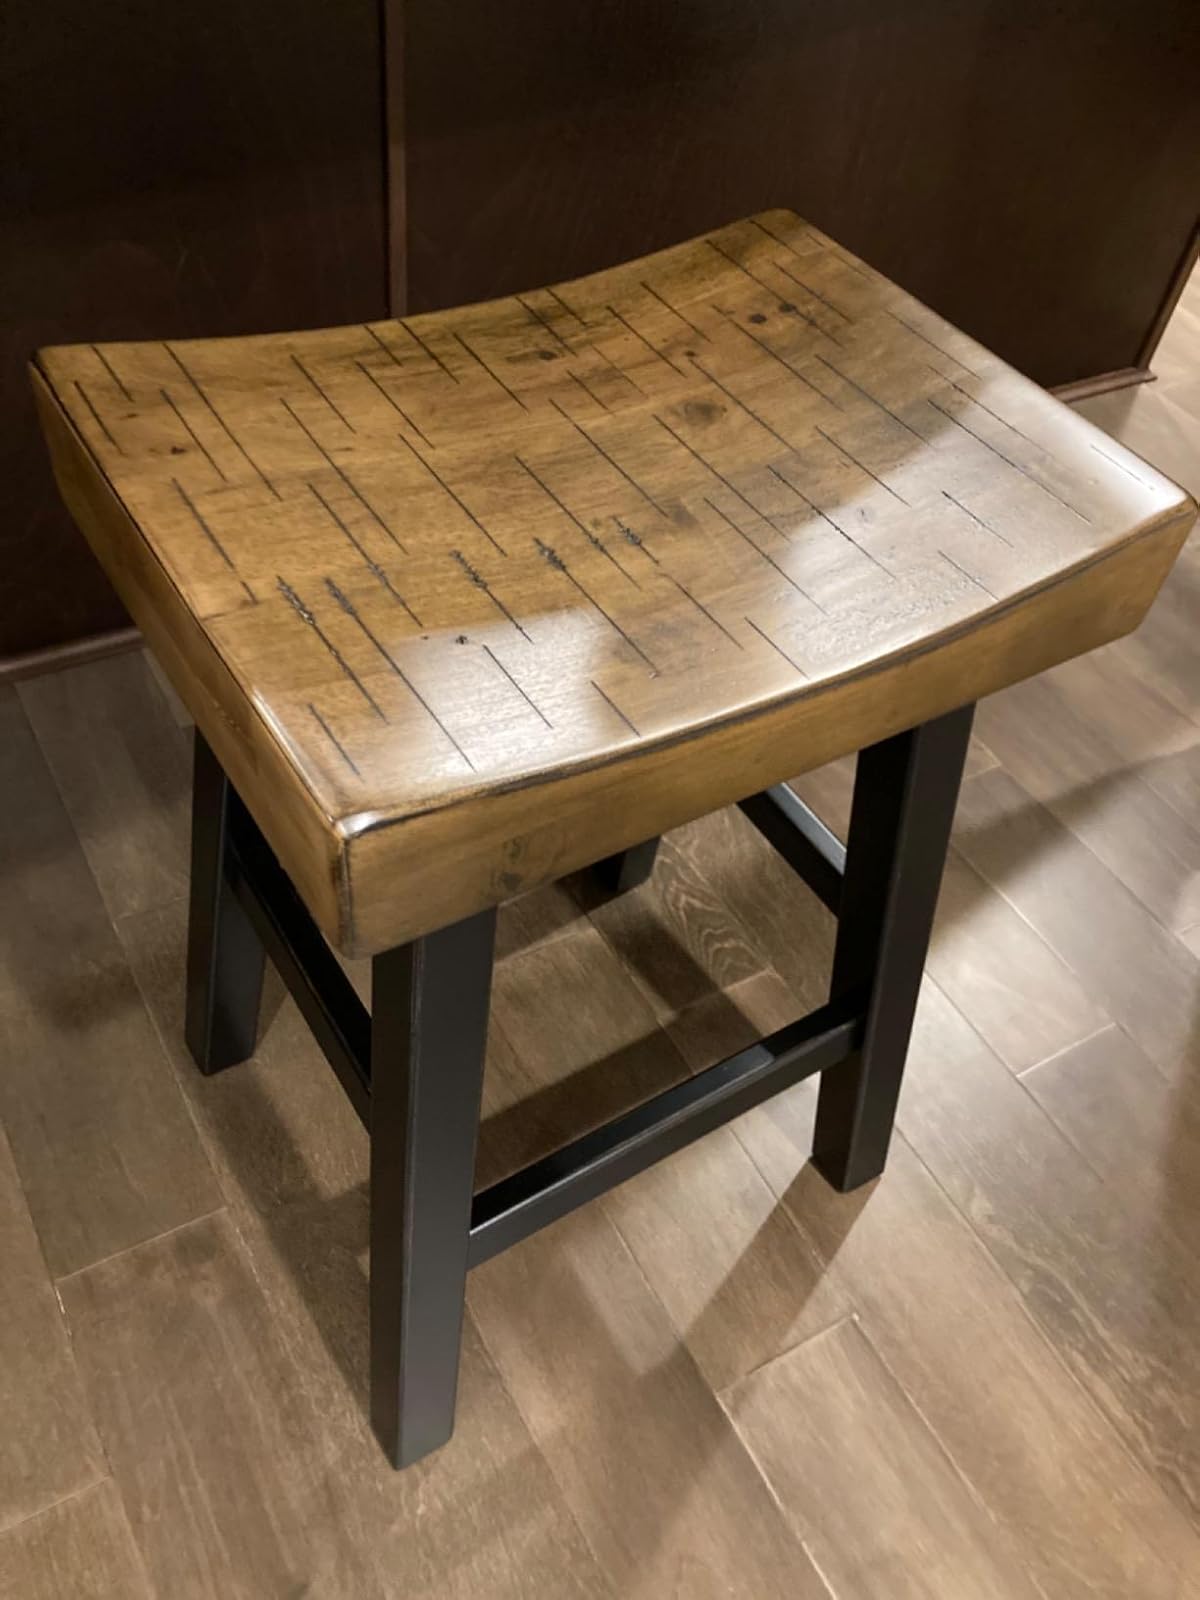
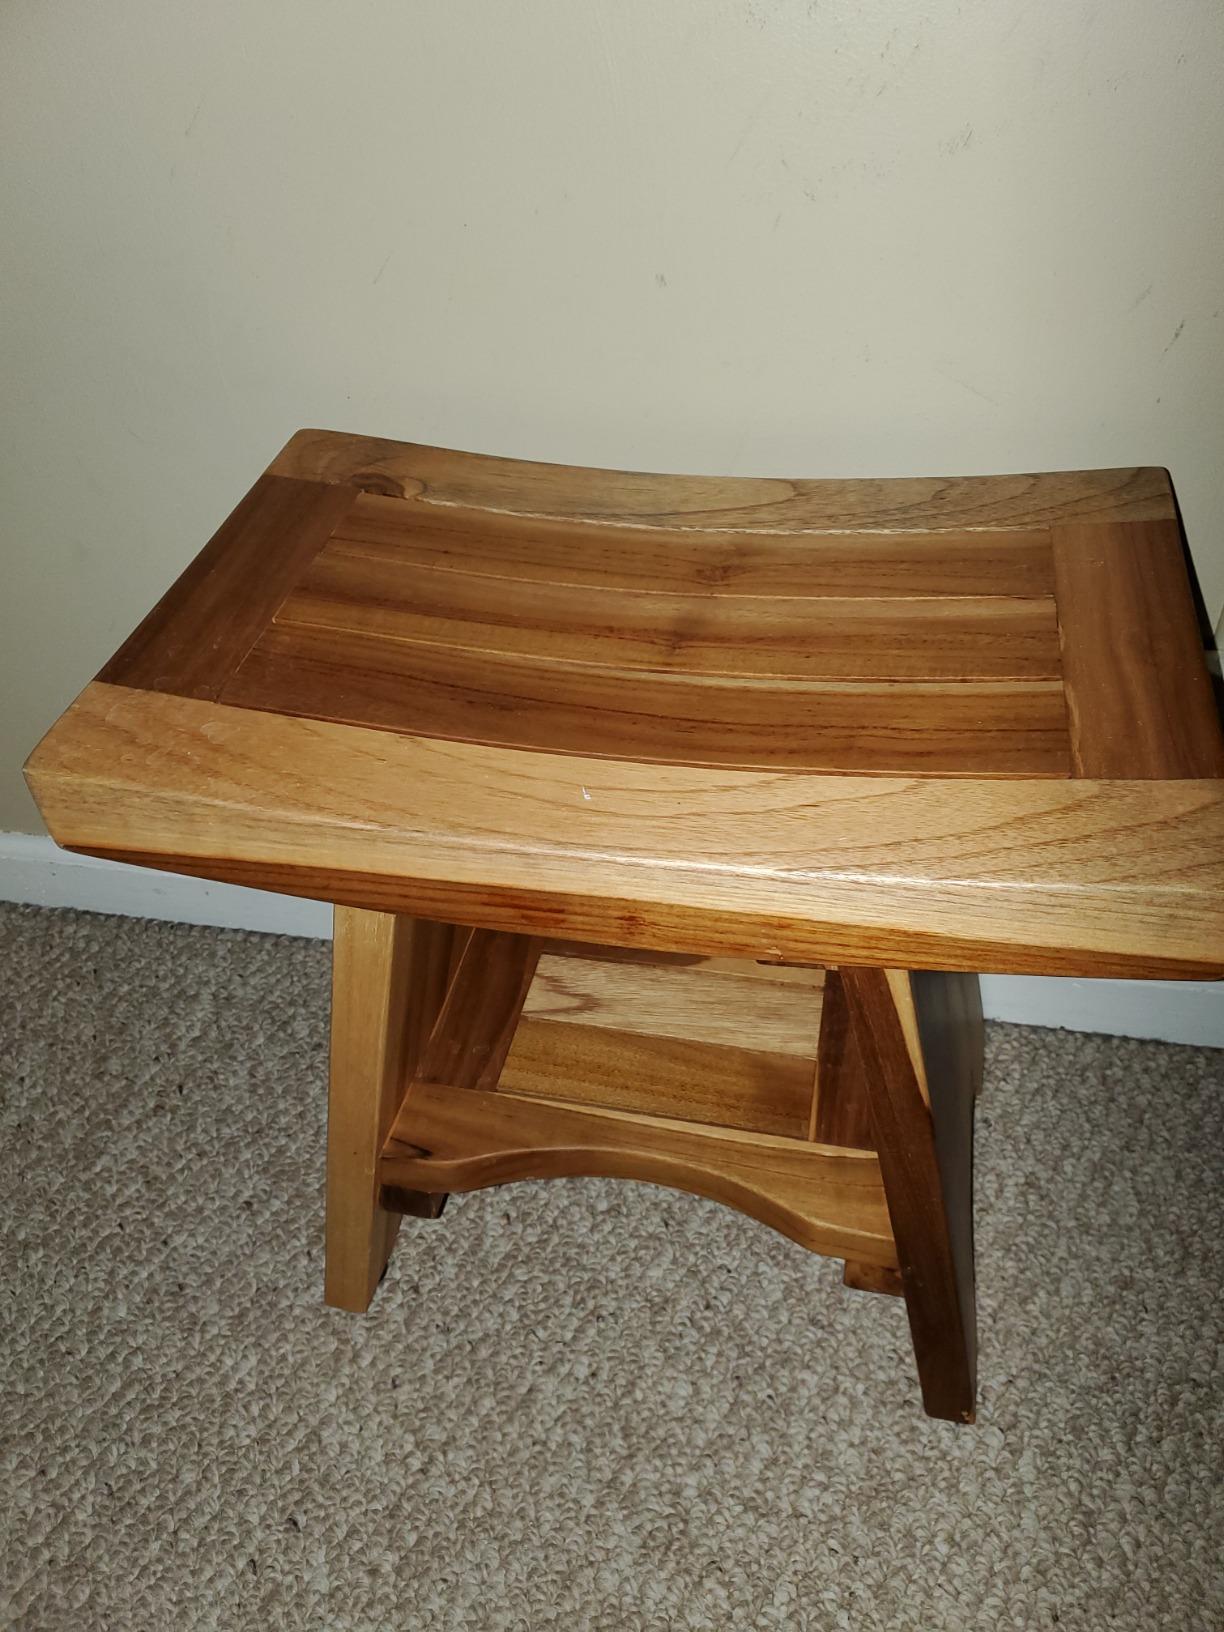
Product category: stool
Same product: no